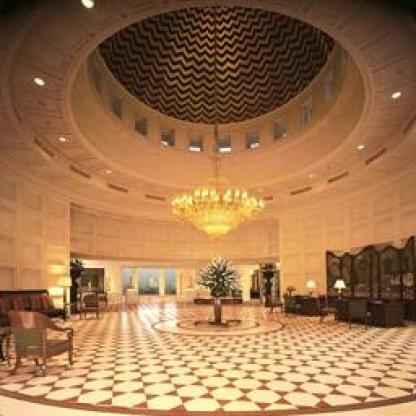
Scene: Indoor